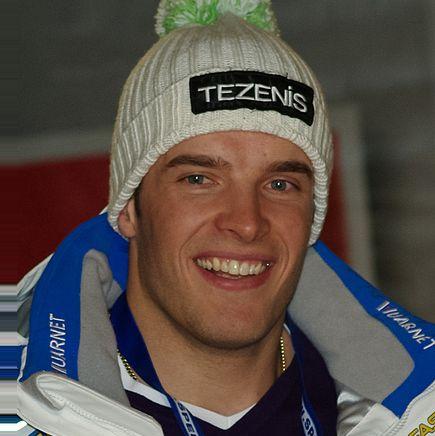
Age: 26